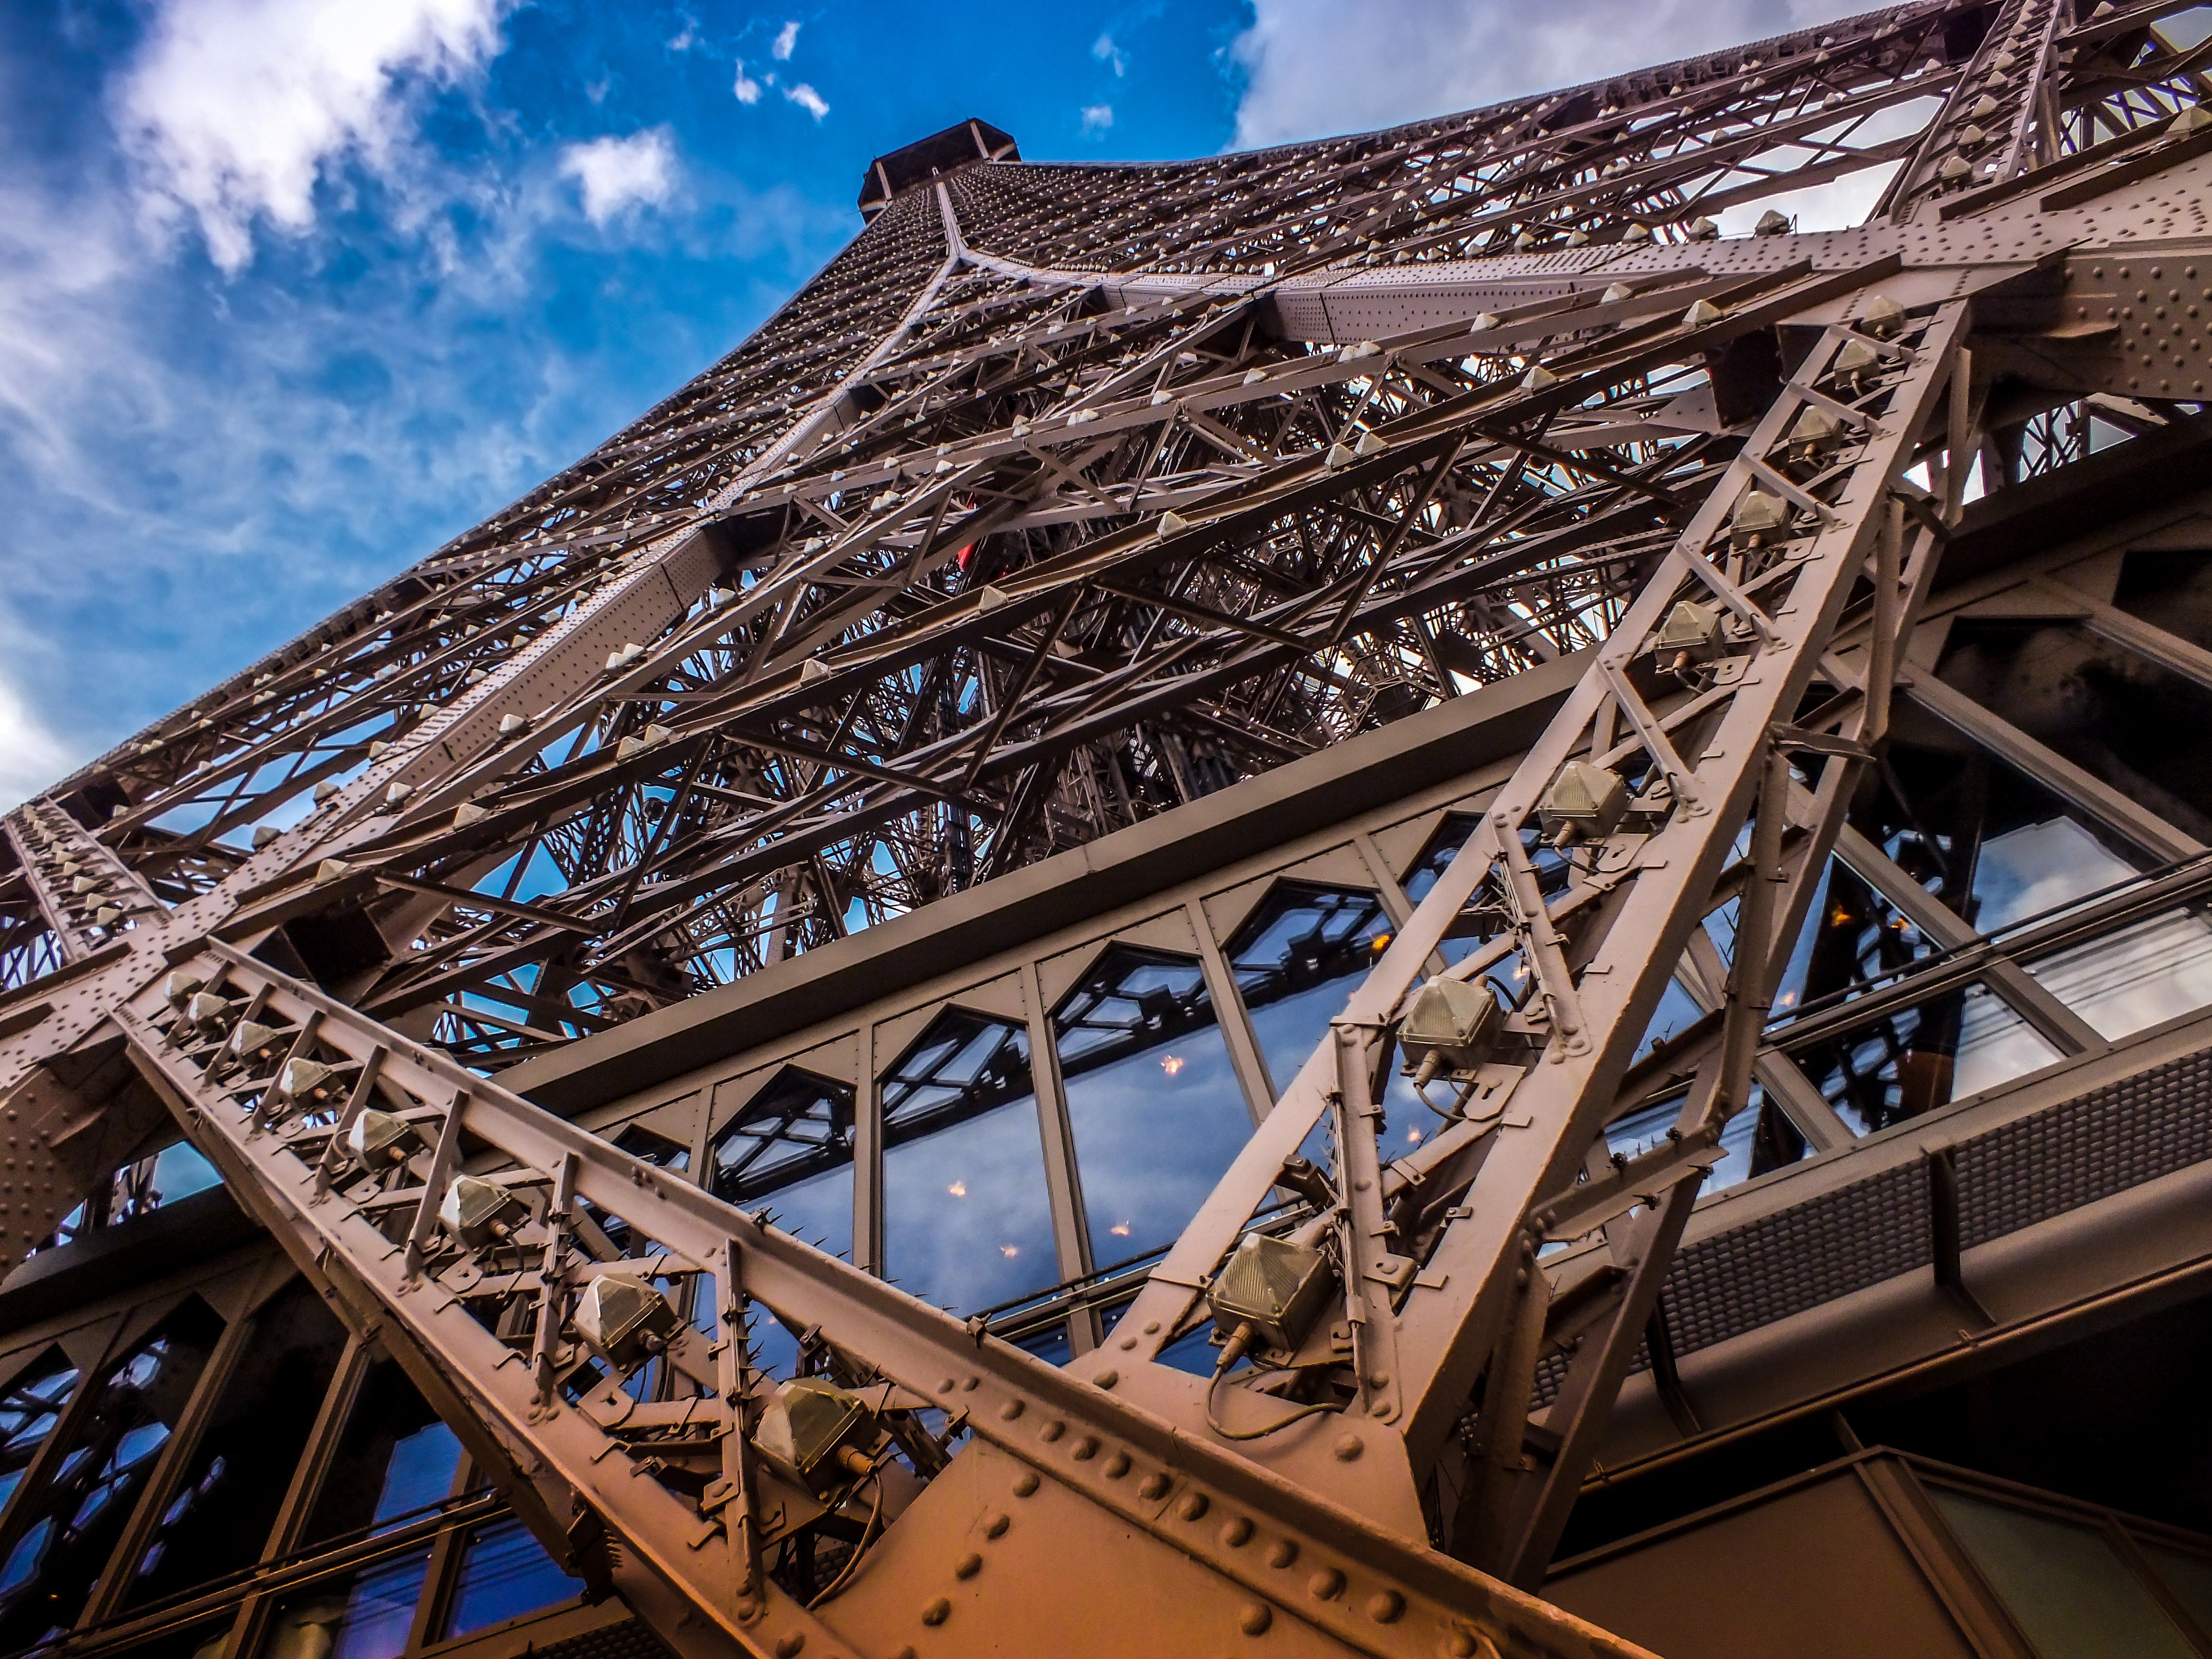
outdoor, architecture, structure, building, city, paris, skyscraper, monument, tourist, france, tower, landmark, facade, sightseeing, tour, eiffel, destination, aerial photography, urban area